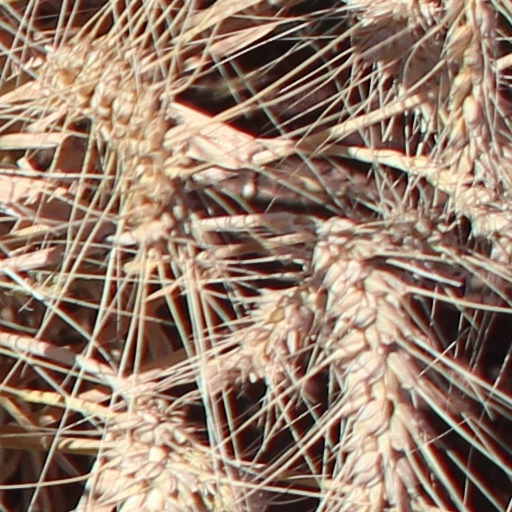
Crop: wheat